Lady Stanley Institute for Trained Nurses

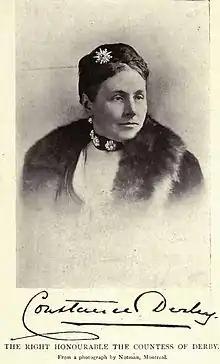
Lady Stanley, by William Notman

The Lady Stanley Institute for Trained Nurses was the first nursing school in Ottawa, Ontario, located at the corner of Rideau Street and Wurtemburg Street along the Rideau River.